Jesuit missions in China

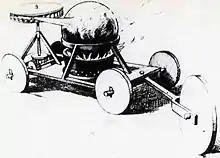
The steam engine manufactured by Ferdinand Verbiest at the Qing Court in 1672

In 1685, the French king Louis XIV sent a mission of five Jesuit "mathematicians" to China in an attempt to break the Portuguese predominance: Jean de Fontaney (1643–1710), Joachim Bouvet (1656–1730), Jean-François Gerbillon (1654–1707), Louis Le Comte (1655–1728) and Claude de Visdelou (1656–1737).